Cornell Central Campus

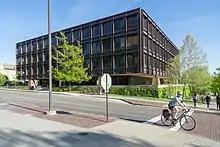
Uris Hall

In March 2012, construction began on Bill & Melinda Gates Hall. The building, funded in part by a $25 million gift from the Bill and Melinda Gates Foundation, is located across Campus Road from Barton Hall and east of Phillips Hall, across Hoy Road, on the site of a parking lot for Hoy Field and Grumman Squash Courts. The building is home to the Department of Computer Science, previously located in Upson Hall, and the Department of Information Science, formerly located off campus. The 100,000 square foot building was designed by Pritzker Prize winning architect Thom Mayne. The budgeted cost of the building was $60 million to complete and was funded entirely from outside sources without the need for any additional debt. Gates Hall is expected to earn at least silver LEED certification. Occupancy of the building began in early 2014 and the building was dedicated in October 2014.